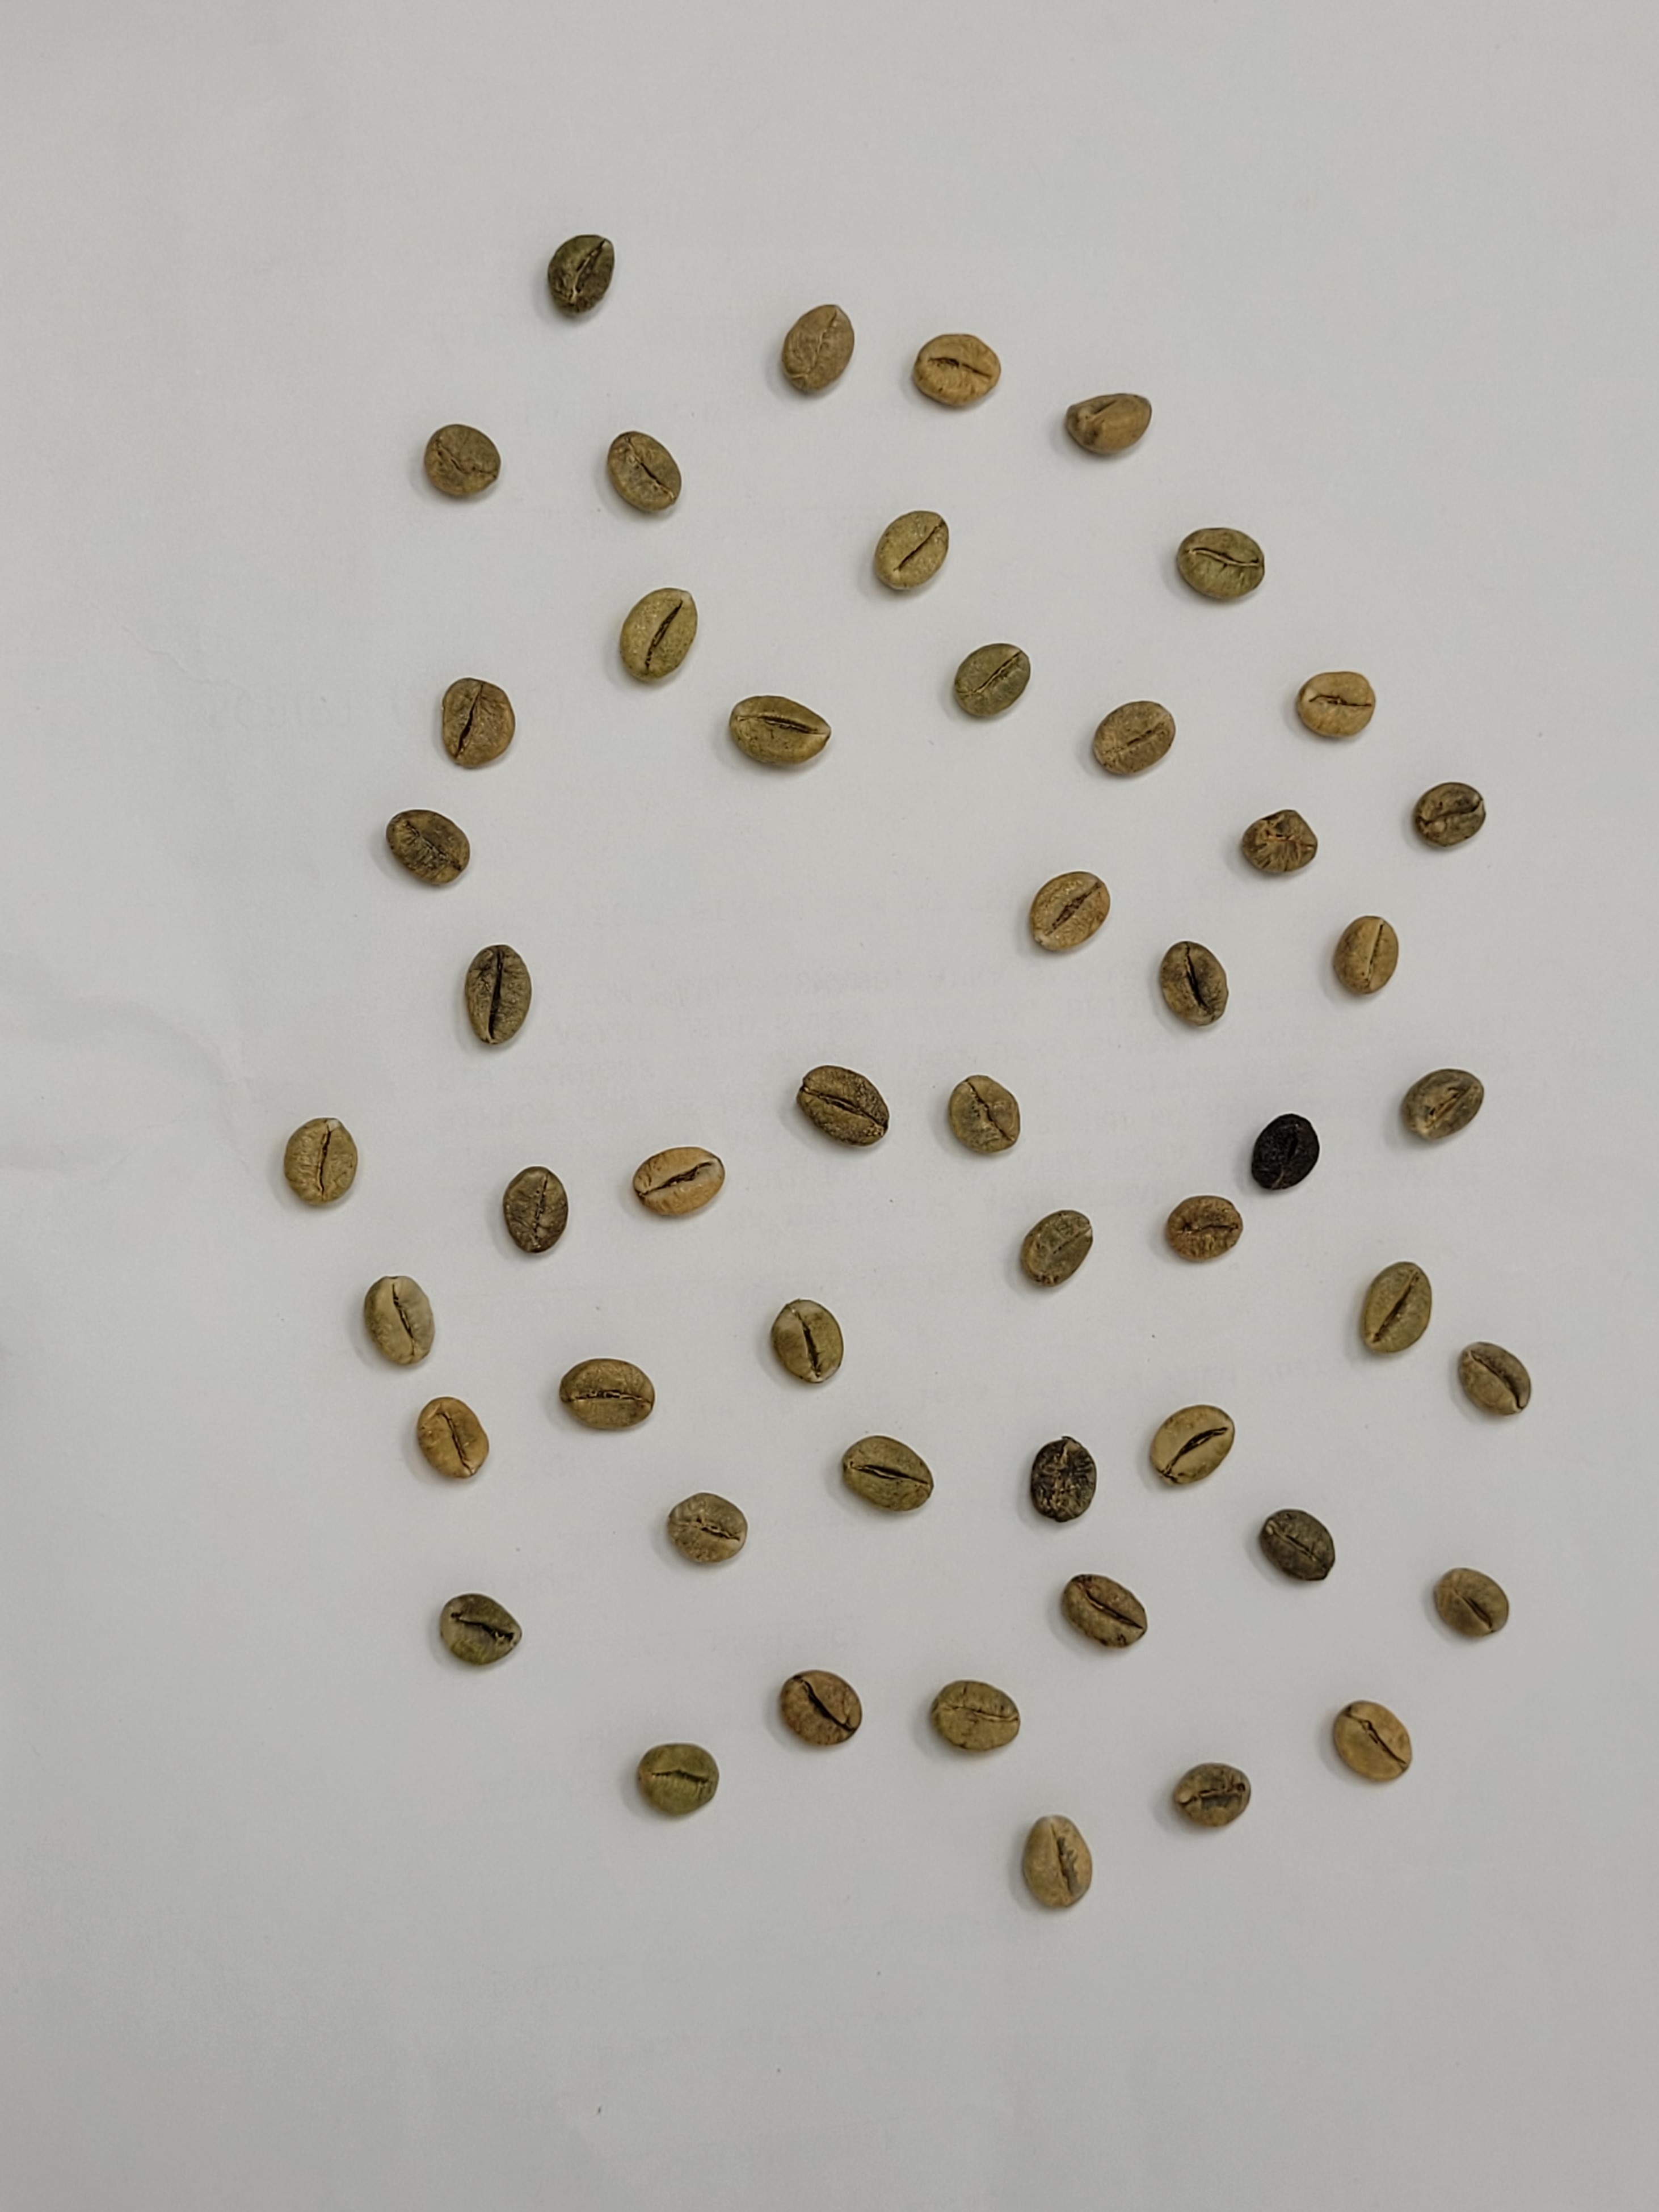
Coffee bean quality grade: AB